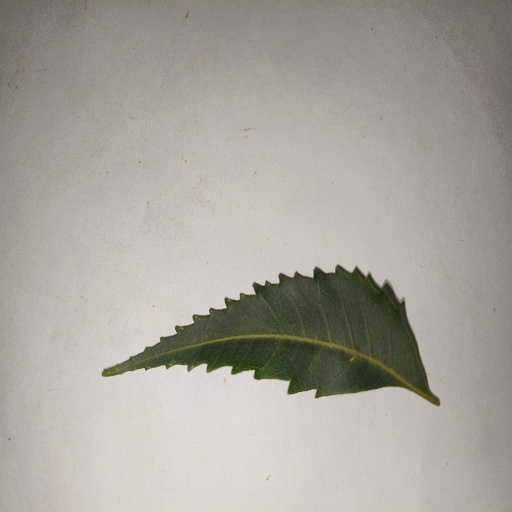
Species: Neem
Leaf condition: Healthy Leaf